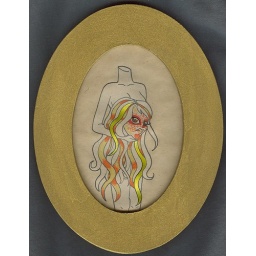
4x6-ish illustrations using micron pens on recycled paper in gold, wooden oval frames